Stanford Fleet Street Singers

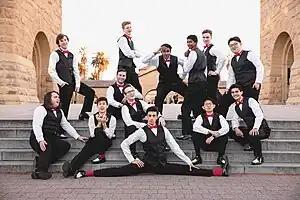
The Stanford Fleet Street Singers at Stanford's Main Quad in 2019, wearing their characteristic outfits

The Stanford Fleet Street Singers (Fleet Street) is a comedy a cappella group from Stanford University. The group performs original songs and sketch comedy, and wears a uniform of black vests and red bow ties. Fleet Street is perhaps best known for having published the first collegiate a cappella album composed entirely of original music. In total, Fleet Street has released 13studio albums and has received adozennational awards.